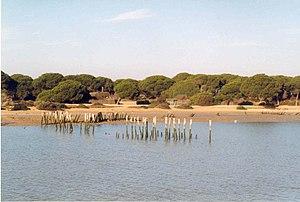
Le parc national de Doñana est le plus grand site naturel protégé d'Europe. Il se situe en Espagne principalement sur le territoire de la province de Huelva, et dans une moindre mesure, sur ceux de la province de Séville et de Cadix. Créé en 1969, deux espèces menacées y vivent, le lynx pardelle et l'aigle ibérique.